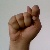
The image shows a hand gesture representing the letter 'T' in Indian Sign Language.